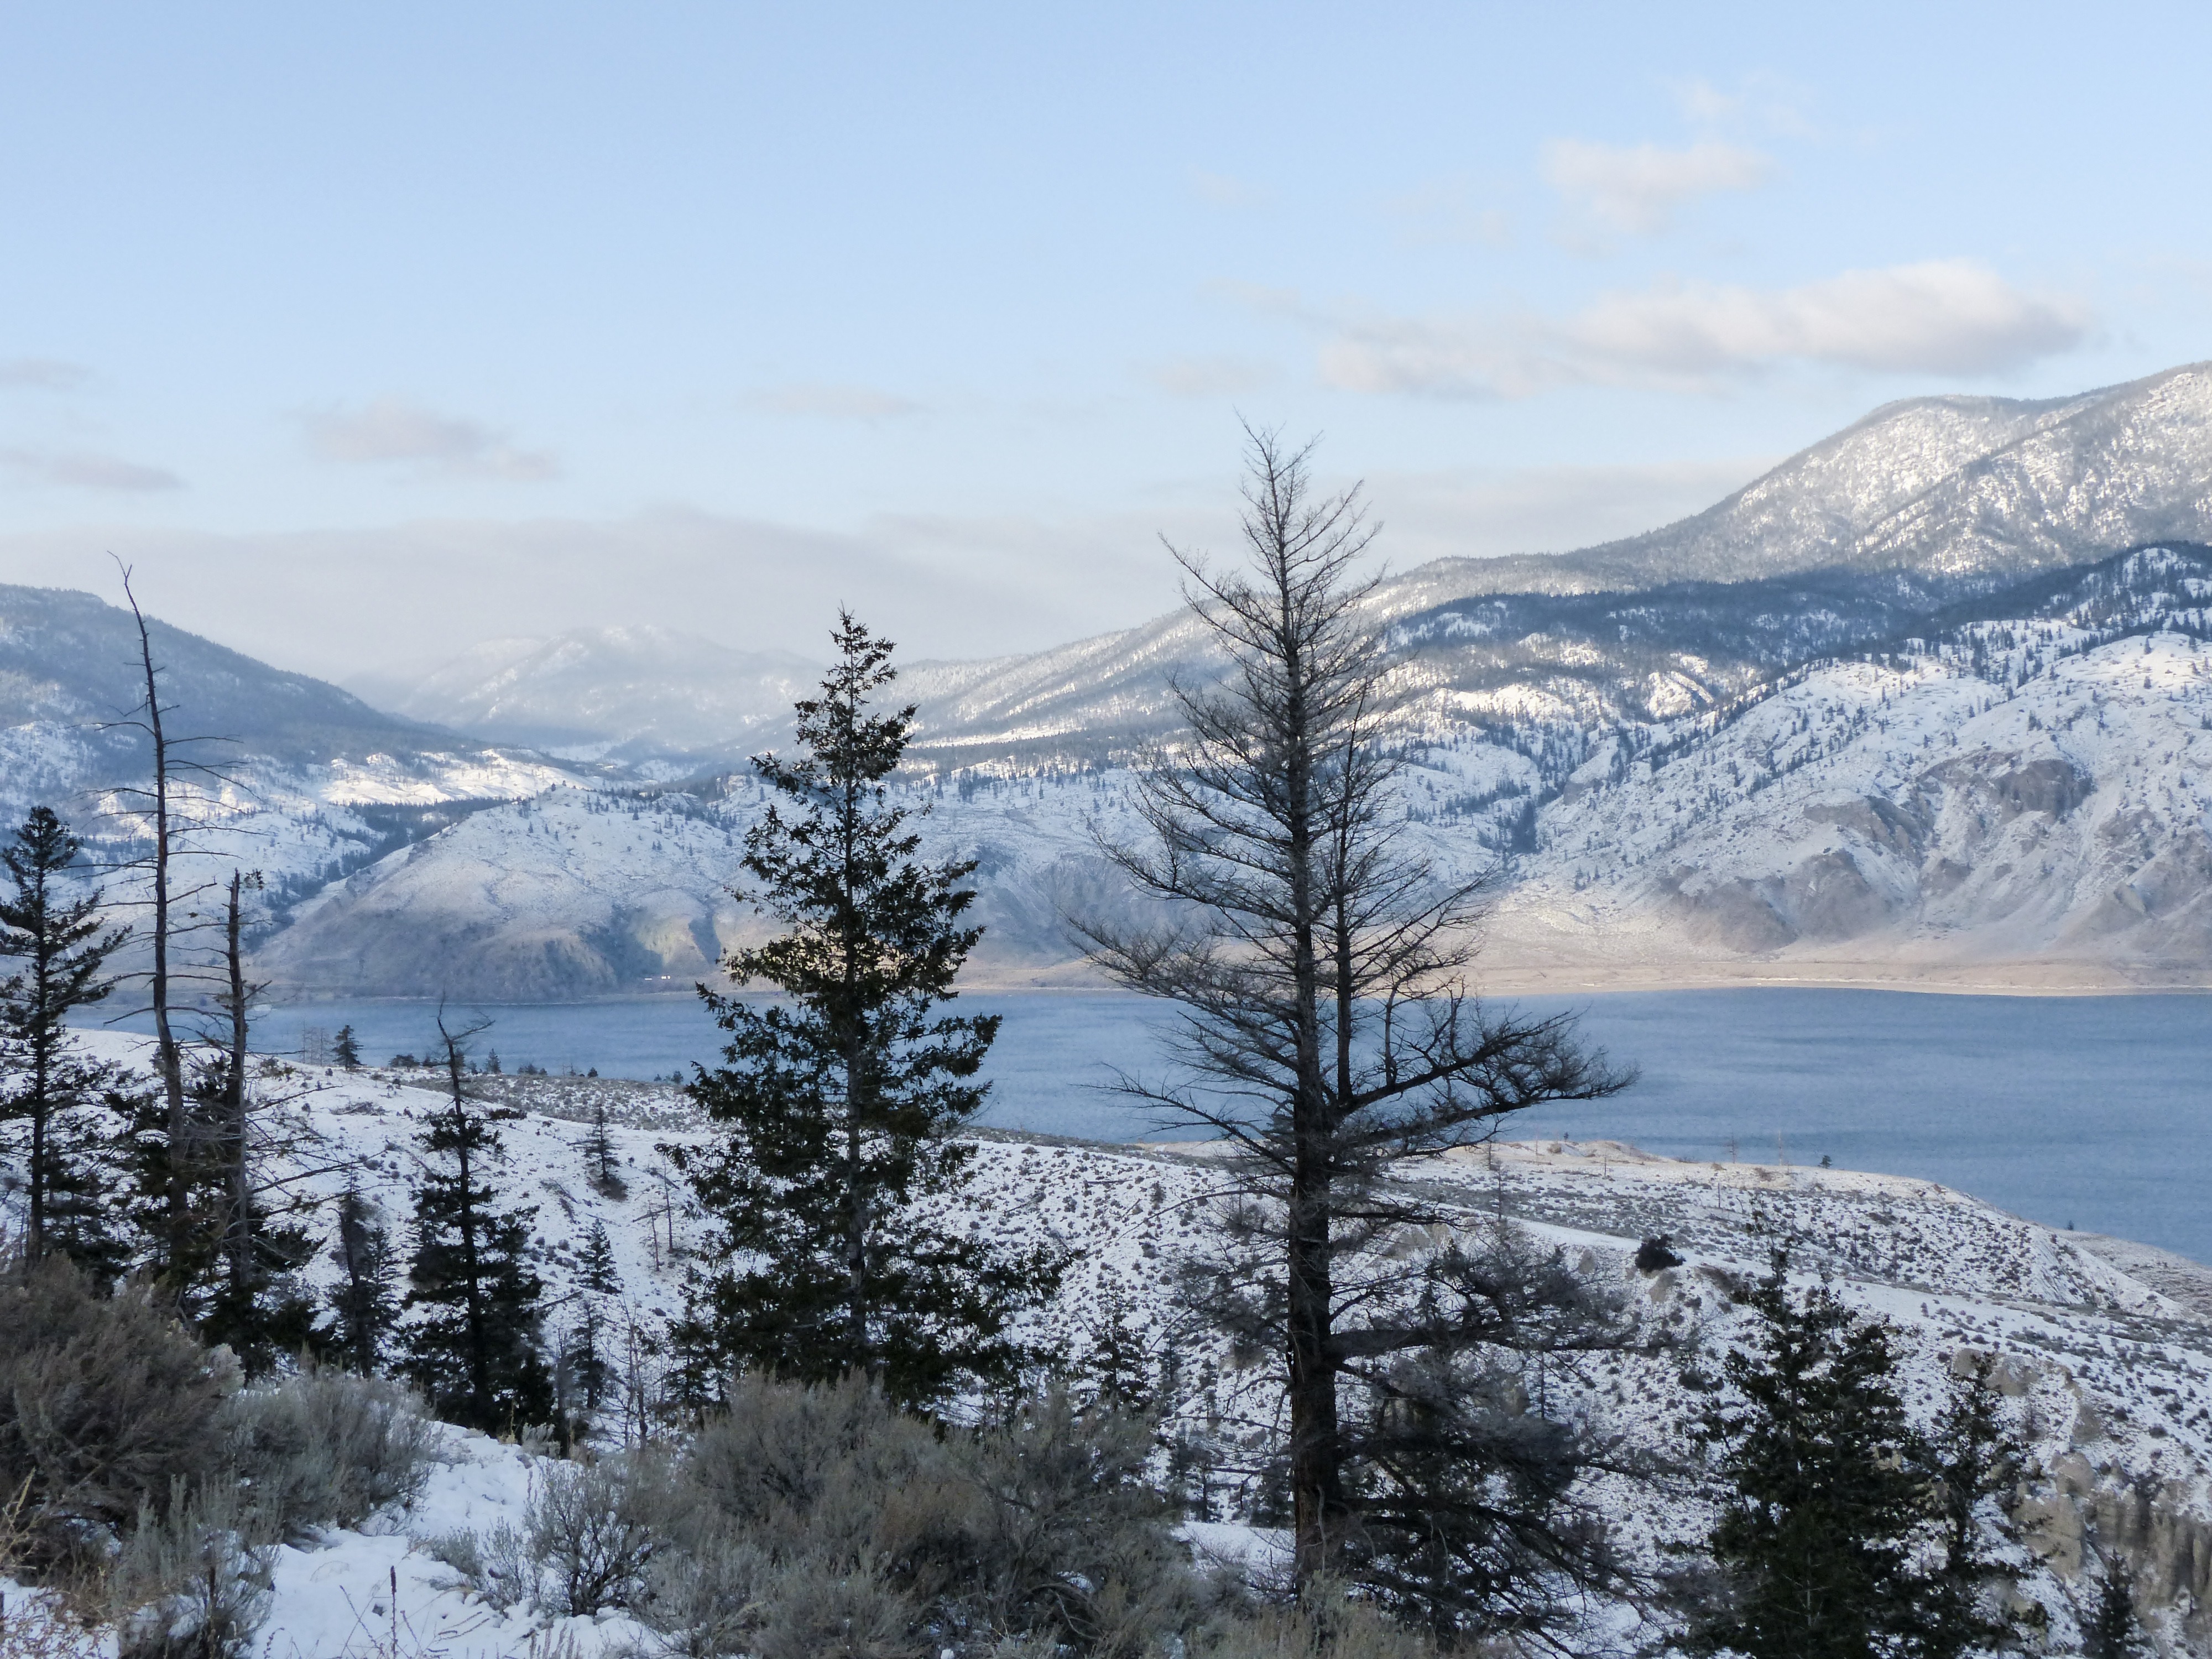
landscape, tree, nature, wilderness, mountain, snow, cold, winter, lake, mountain range, ice, scenic, weather, season, ridge, canada, plateau, beautiful, fell, wintry, winter magic, british columbia, woody plant, mountainous landforms, frigid, kamloops lake